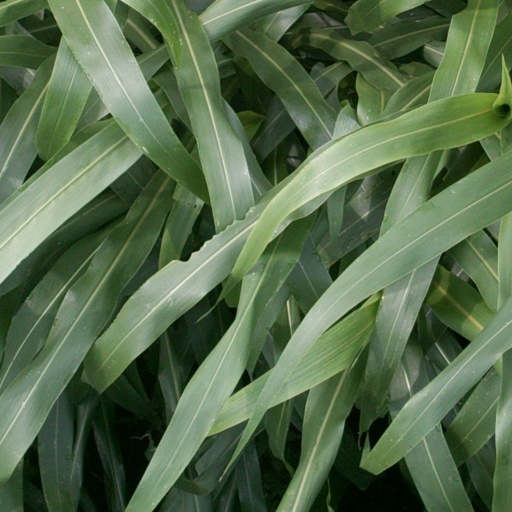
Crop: sorghum